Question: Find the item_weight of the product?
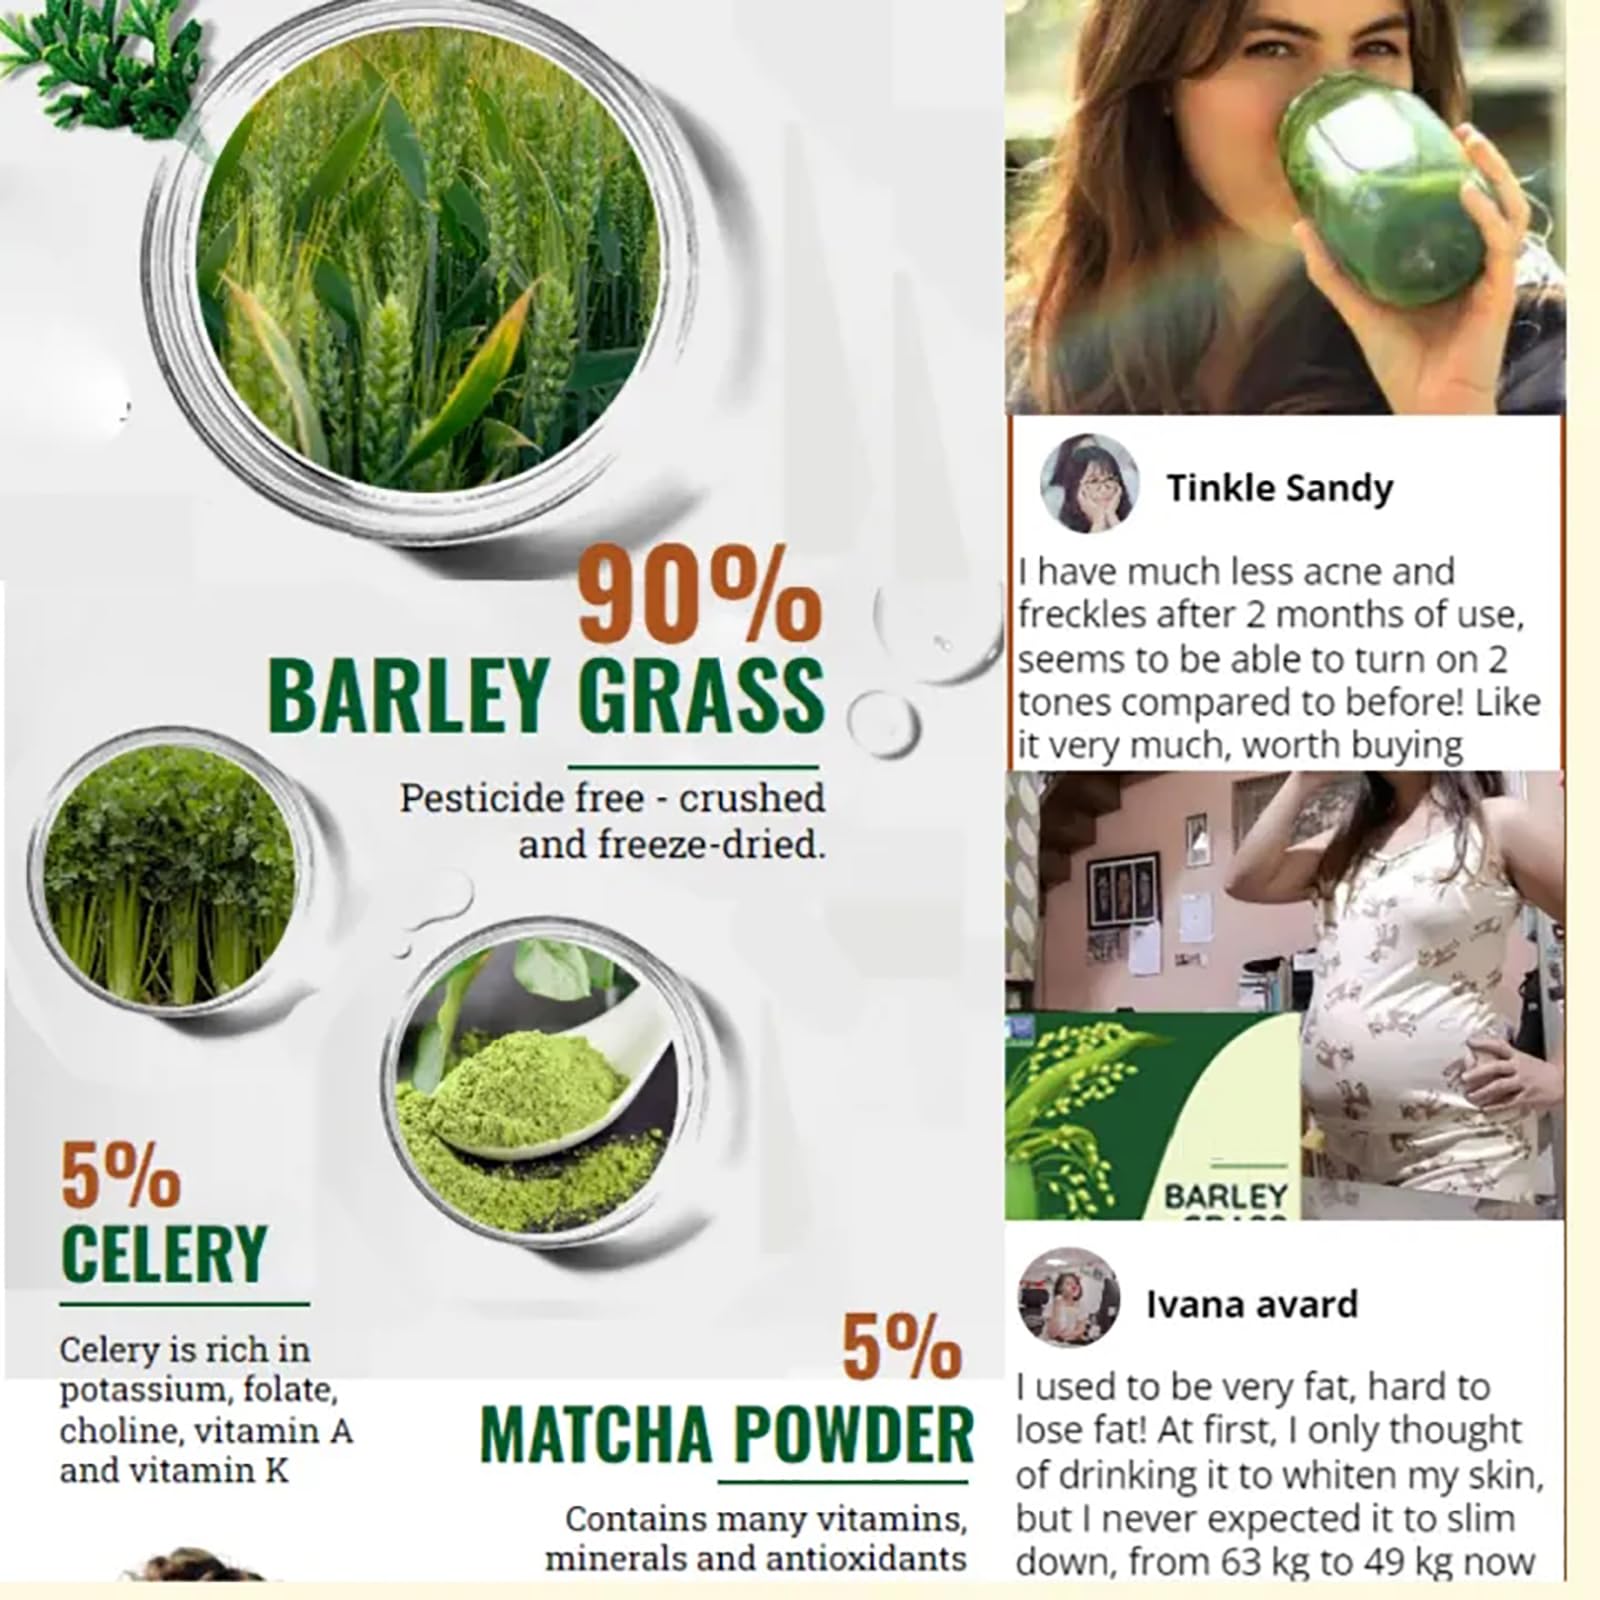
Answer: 63.0 kilogram